Sutter Hock Farm

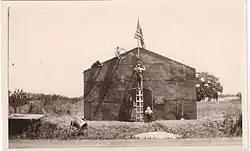
Local Yuba-Sutter residents restoring the Sutter Hock Farm facade in 1927

The Sutter Hock Farm is the first non-Indian settlement in Sutter County, USA established in 1841 by John Augustus Sutter. John Sutter's Hock Farm was the first large-scale agricultural settlement in Northern California, composed of grain, cattle, orchards and vineyards. Located on the Feather River, Hock Farm was intended by Sutter to be a retirement location where he would relocate his wife and children. By 1864–65 Sutter could no longer maintain the farm as the California Gold Rush had depleted the area of manpower and Sutter could no longer hire workers due to his dwindling financial situation, squatters looting his beloved property of its cattle and timber and his own son, August Sutter, losing vast amounts of property holdings to swindlers as well as Capt. Sutter's own failed business dealings with swindlers and thieves that left him nearly penniless. The Mansion located on Hock Farm was destroyed by an arson fire on June 21, 1865, deliberately set by a vagrant ex-soldier, whom Sutter allowed to loaf around the farm, who retaliated against Sutter for having him bound and whipped after being caught stealing. The blaze destroyed all of Sutter's personal records of his pioneer life as well as works of art and priceless relics except for a few treasured medals and portraits that Sutter was able to save. Despite the vast land holdings given him by the Mexican government Sutter ultimately lost Hock Farm as well due to the enormous cost of litigation trying to perfect his land titles in the now United States courts. Sutter left Hock Farm and California completely five months after the fire and went to Washington DC to petition congress for redress, where he died in a Pennsylvania hotel room in 1880.